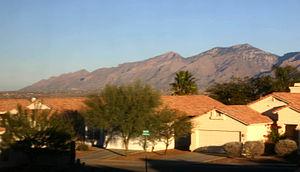
Les monts Santa Catalina sont une chaîne de montagnes située au nord de Tucson, en Arizona, aux États-Unis.